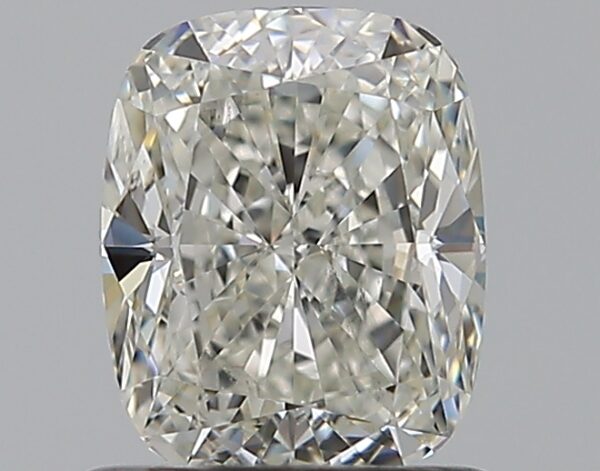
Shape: cushion
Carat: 1
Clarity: SI1
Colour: I
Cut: VG
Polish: EX
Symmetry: VG
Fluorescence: N
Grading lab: GIA
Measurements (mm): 6.27 x 5.07 x 3.6